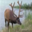
Label: deer